Lily Cahill

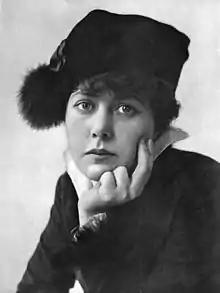
Cahill in 1914

Lily Cahill (July 17, 1888 – July 20, 1955) was an American stage and screen actress.